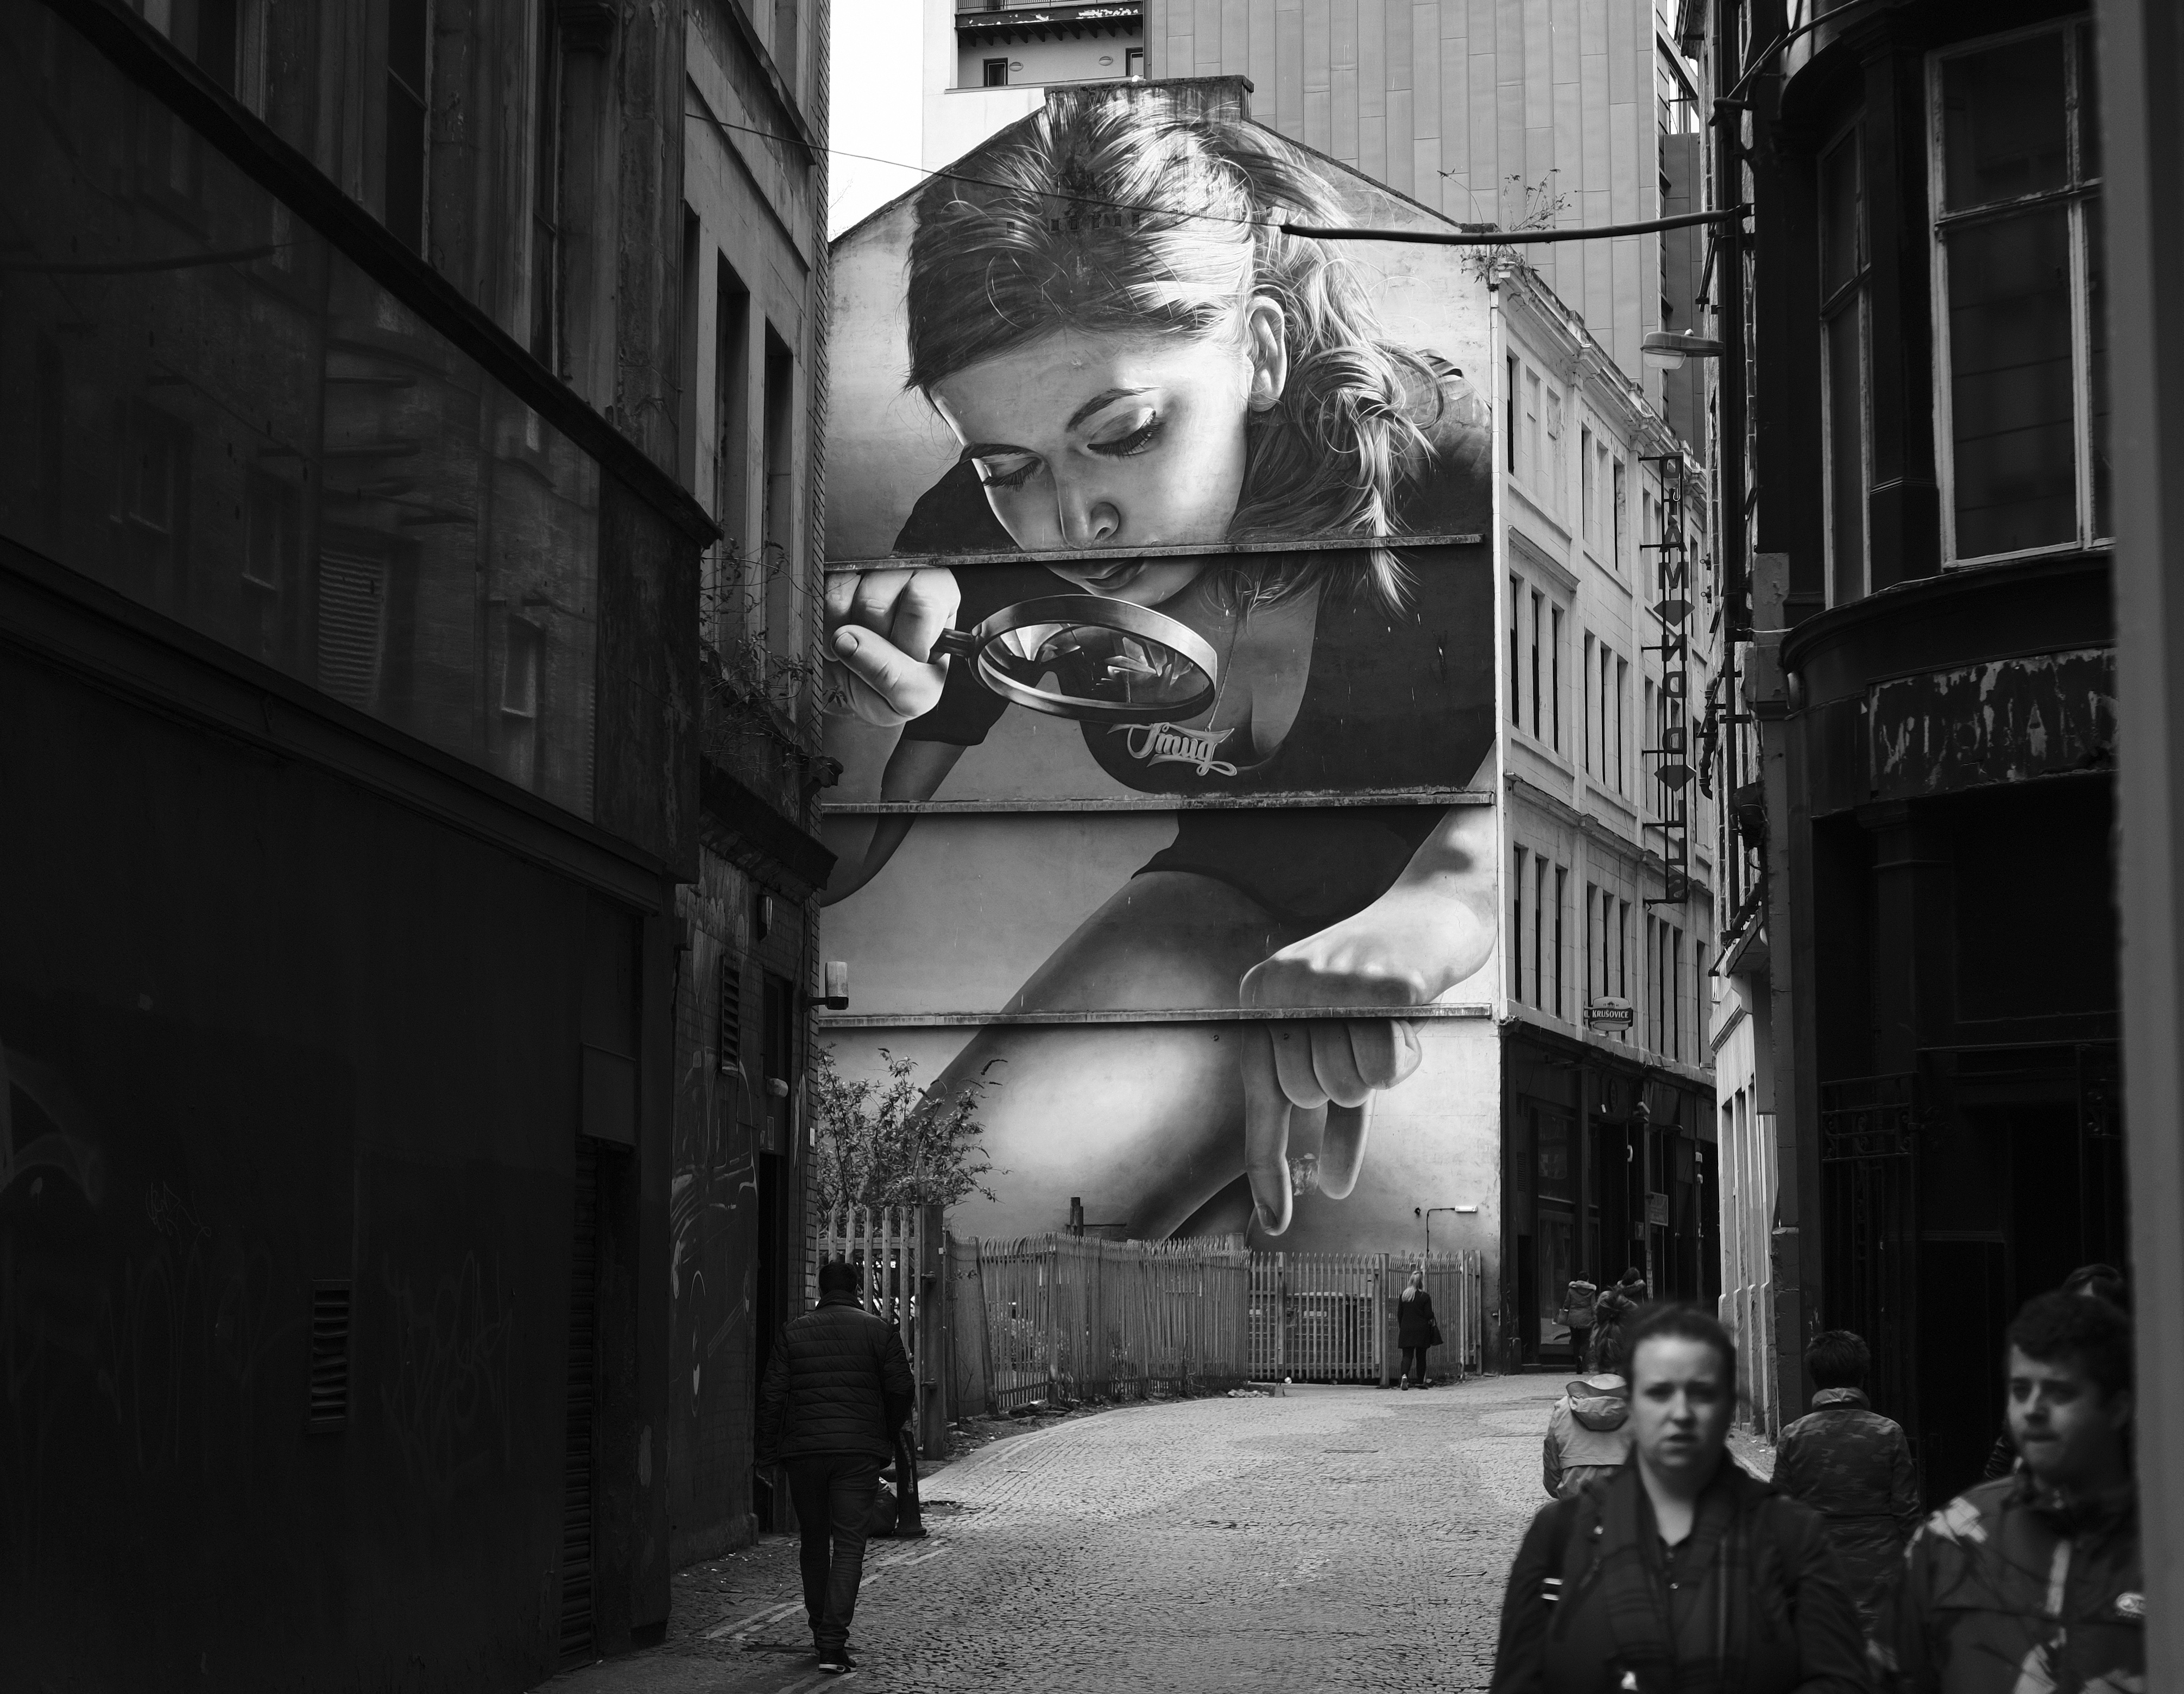
black and white, road, white, street, photography, alley, darkness, black, monochrome, digital camera, infrastructure, photograph, snapshot, monochrome photography, film noir